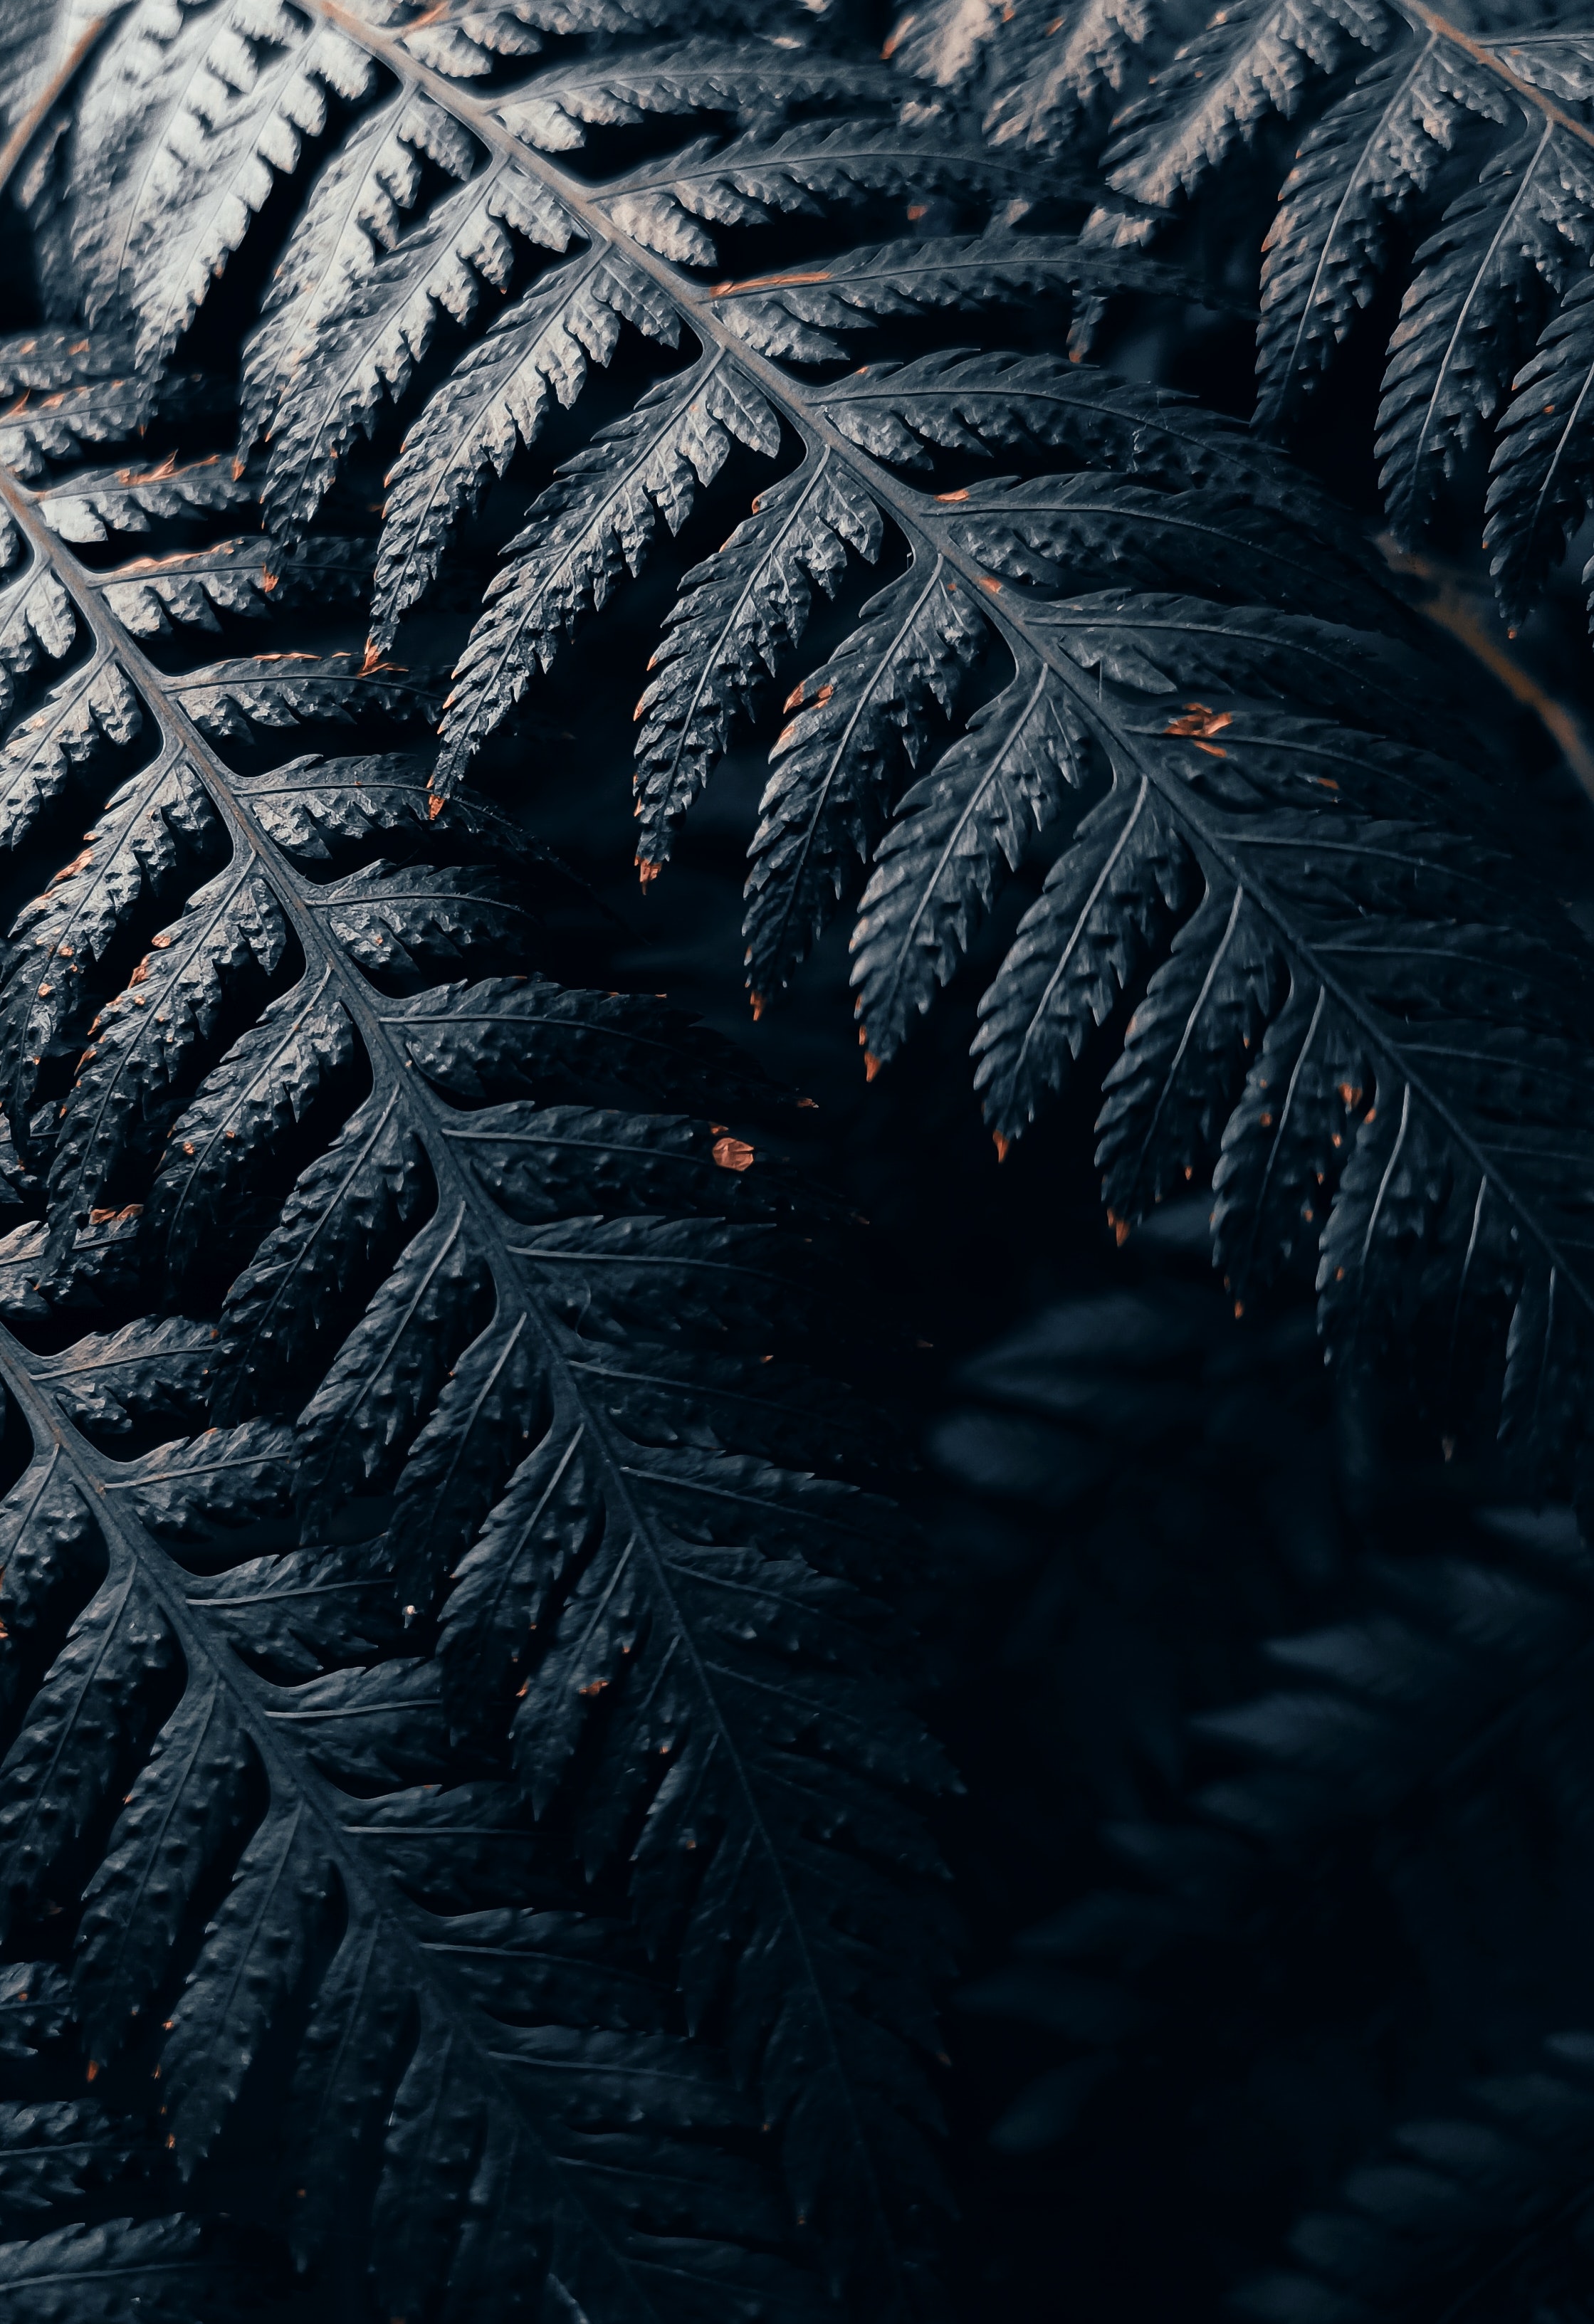
leaf, plant, automotive tire, terrestrial plant, twig, evergreen, wood, trunk, snow, freezing, natural material, pattern, frost, forest, spruce fir forest, conifer, tree, winter, macro photography, landscape, monochrome photography, fern, monochrome, tropical and subtropical coniferous forests, grass, Canadian fir, pine, fir, vascular plant, pine family, automotive wheel system, wool, Yellow fir